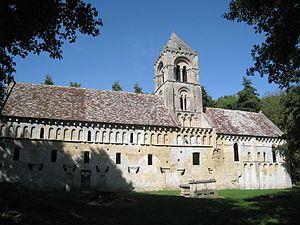
Ancienne église Saint-Pierre à Thaon, Calvados, Basse-Normandie, France
Thaon est une commune française, située dans le département du Calvados en région Normandie, peuplée de 1 571 habitants.